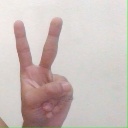
अक्षर: क